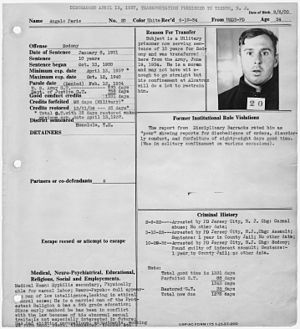
Alcatraz Federal Penitentiary / Administration
En fanges sagsmappe fra inspektørens notesbog
Alcatraz Federal Penitentiary eller United States Penitentiary, Alcatraz Island, ofte blot kaldet Alcatraz, var et føderalt fængsel af højeste sikkerhedsklasse på Alcatraz Island, to kilometer ud for kysten ved San Francisco i Californien i USA. Fængslet blev drevet fra 1934 til 1963.